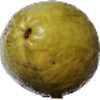
Label: Guava 1